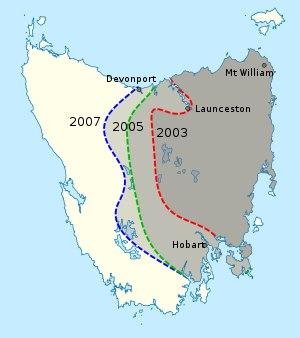
La tumeur faciale transmissible du Diable de Tasmanie est une maladie émergente découverte en 1996 dont une des composantes est une tumeur de la face évoluant en cancer. C'est l'un des quatre cancers contagieux connus, et le second à avoir été découvert.